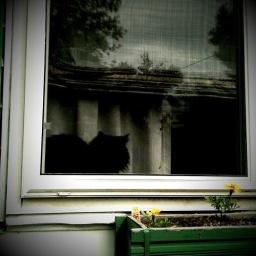
I love seeing cats in the window when I come home.